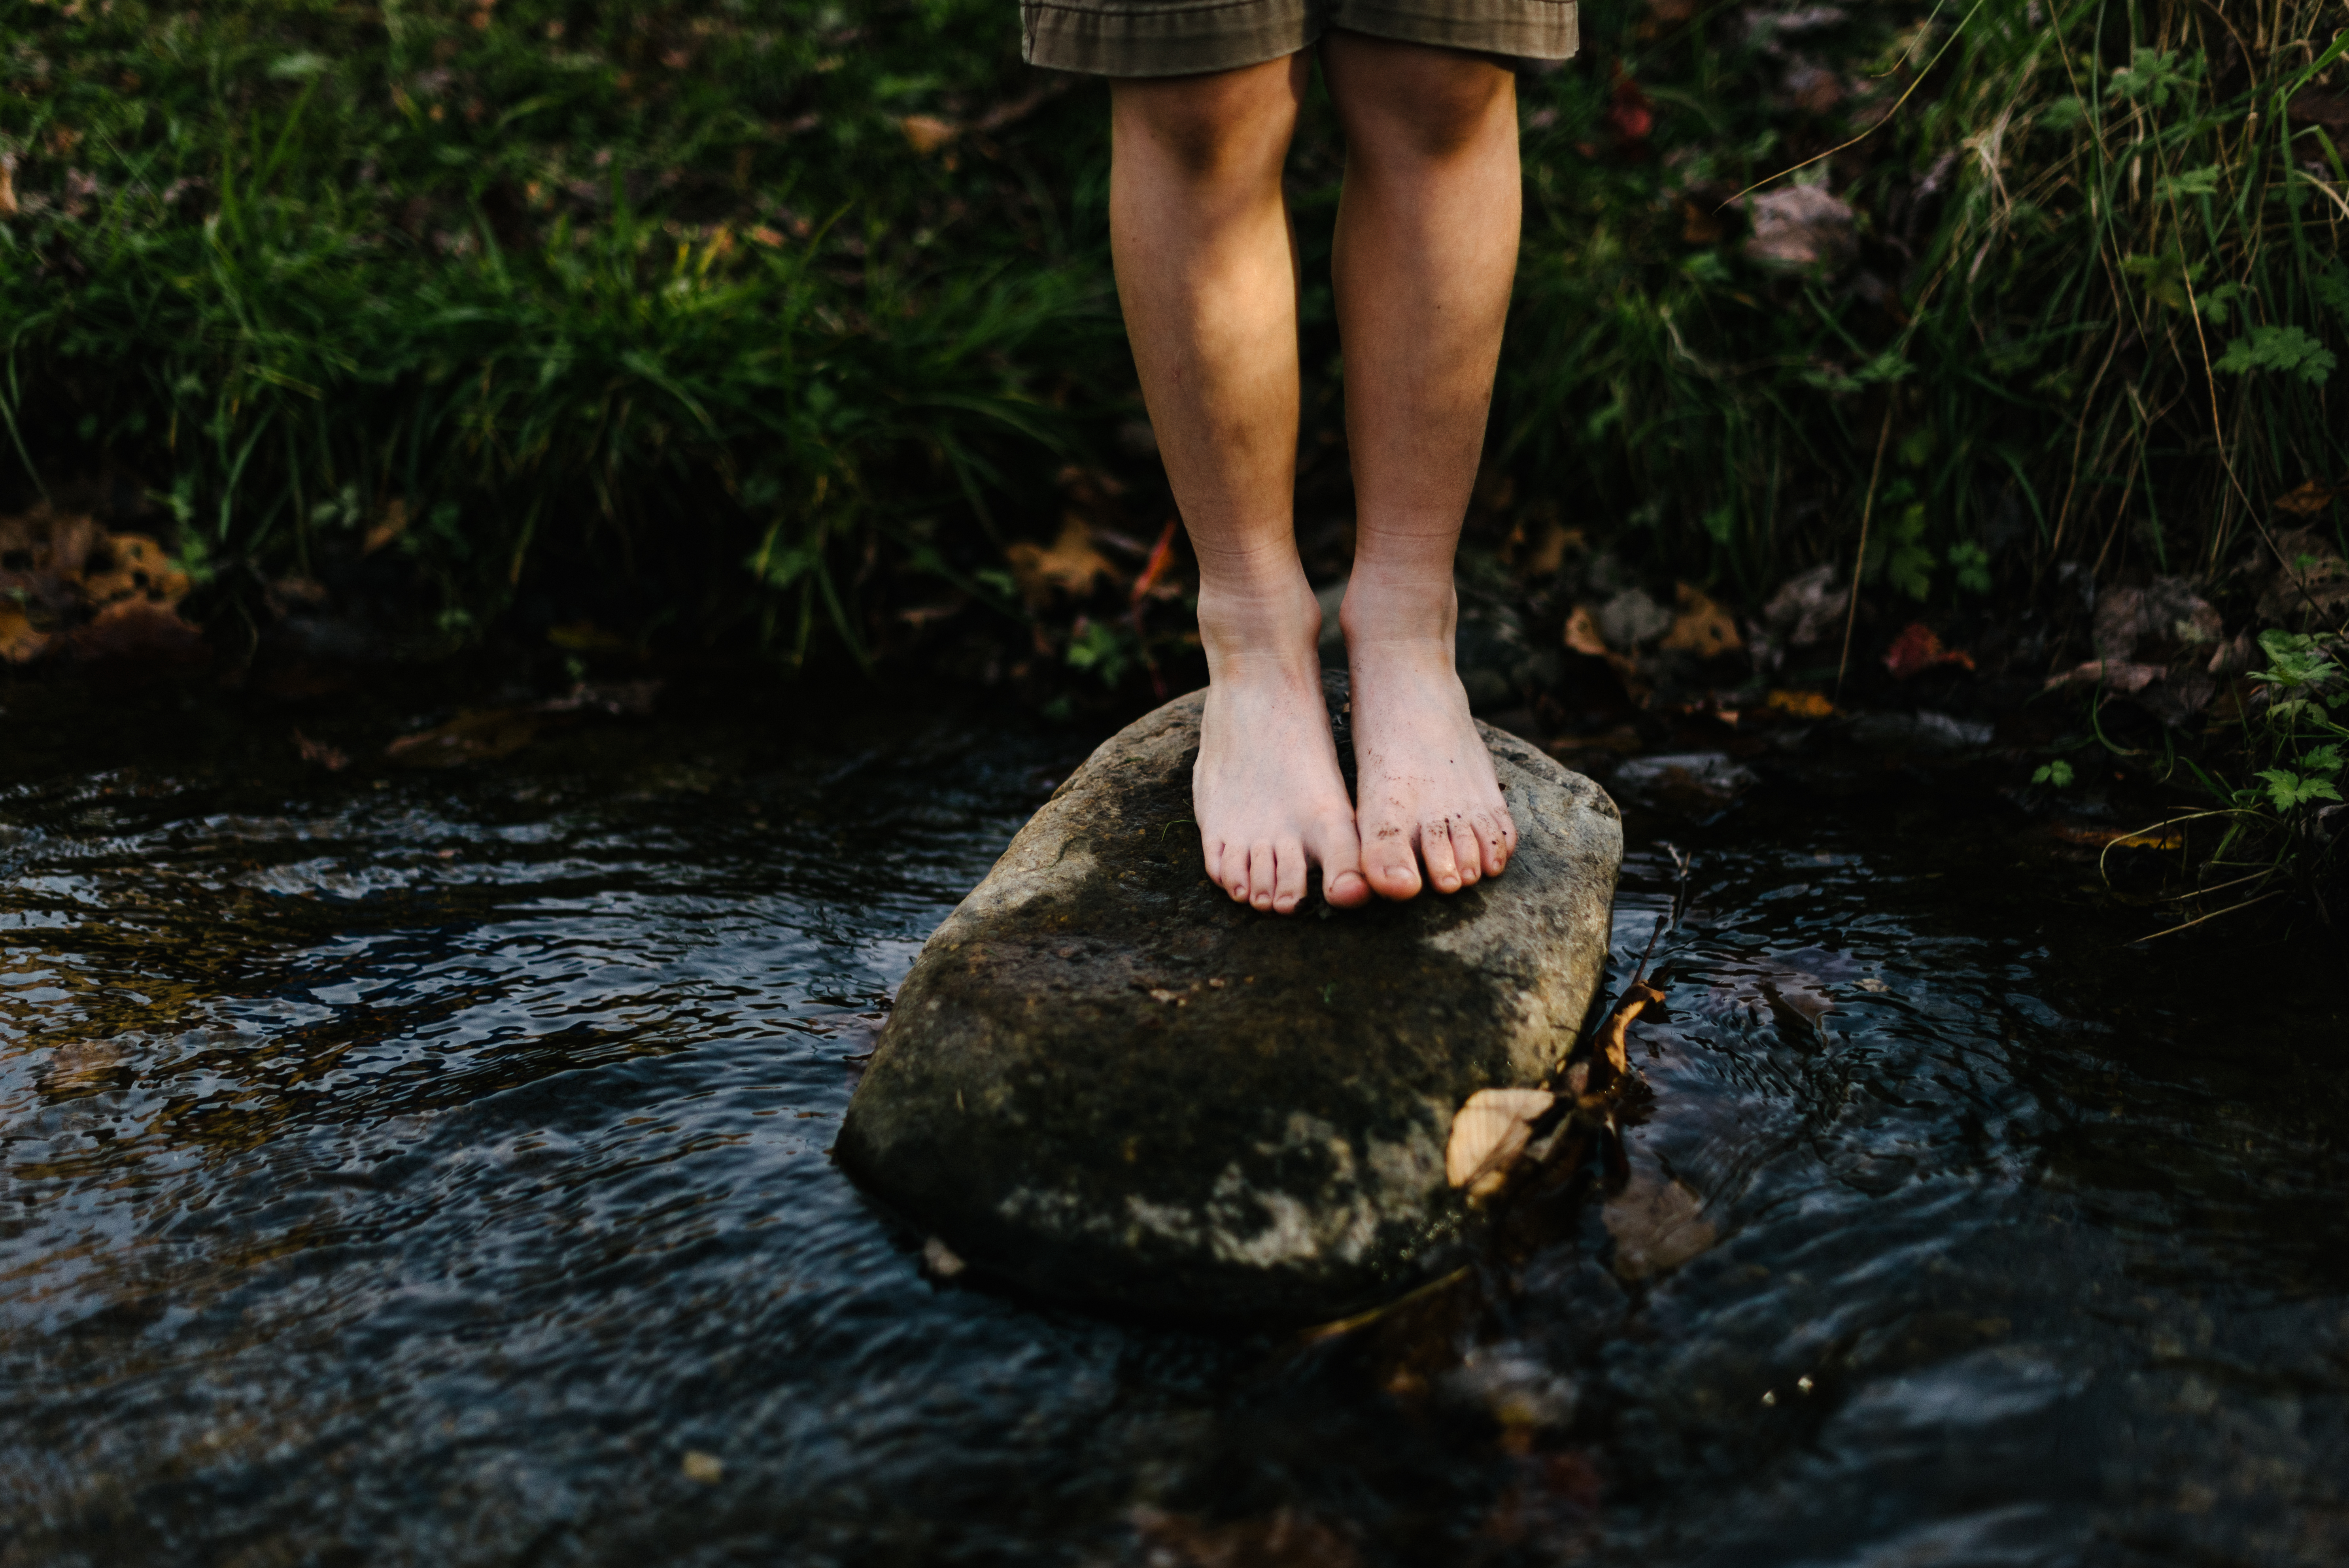
water, nature, grass, rock, person, feet, leg, stream, mud, habitat, public domain images